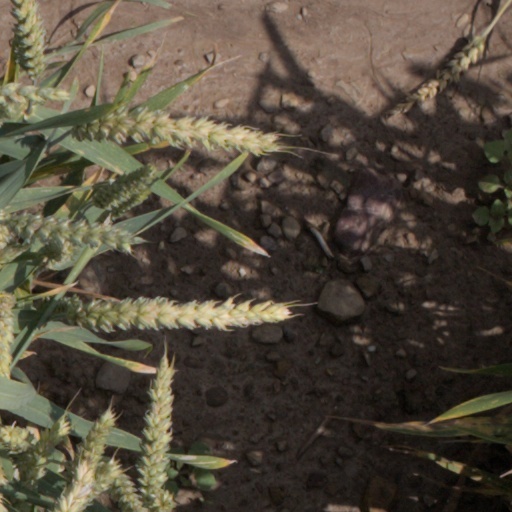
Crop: wheat